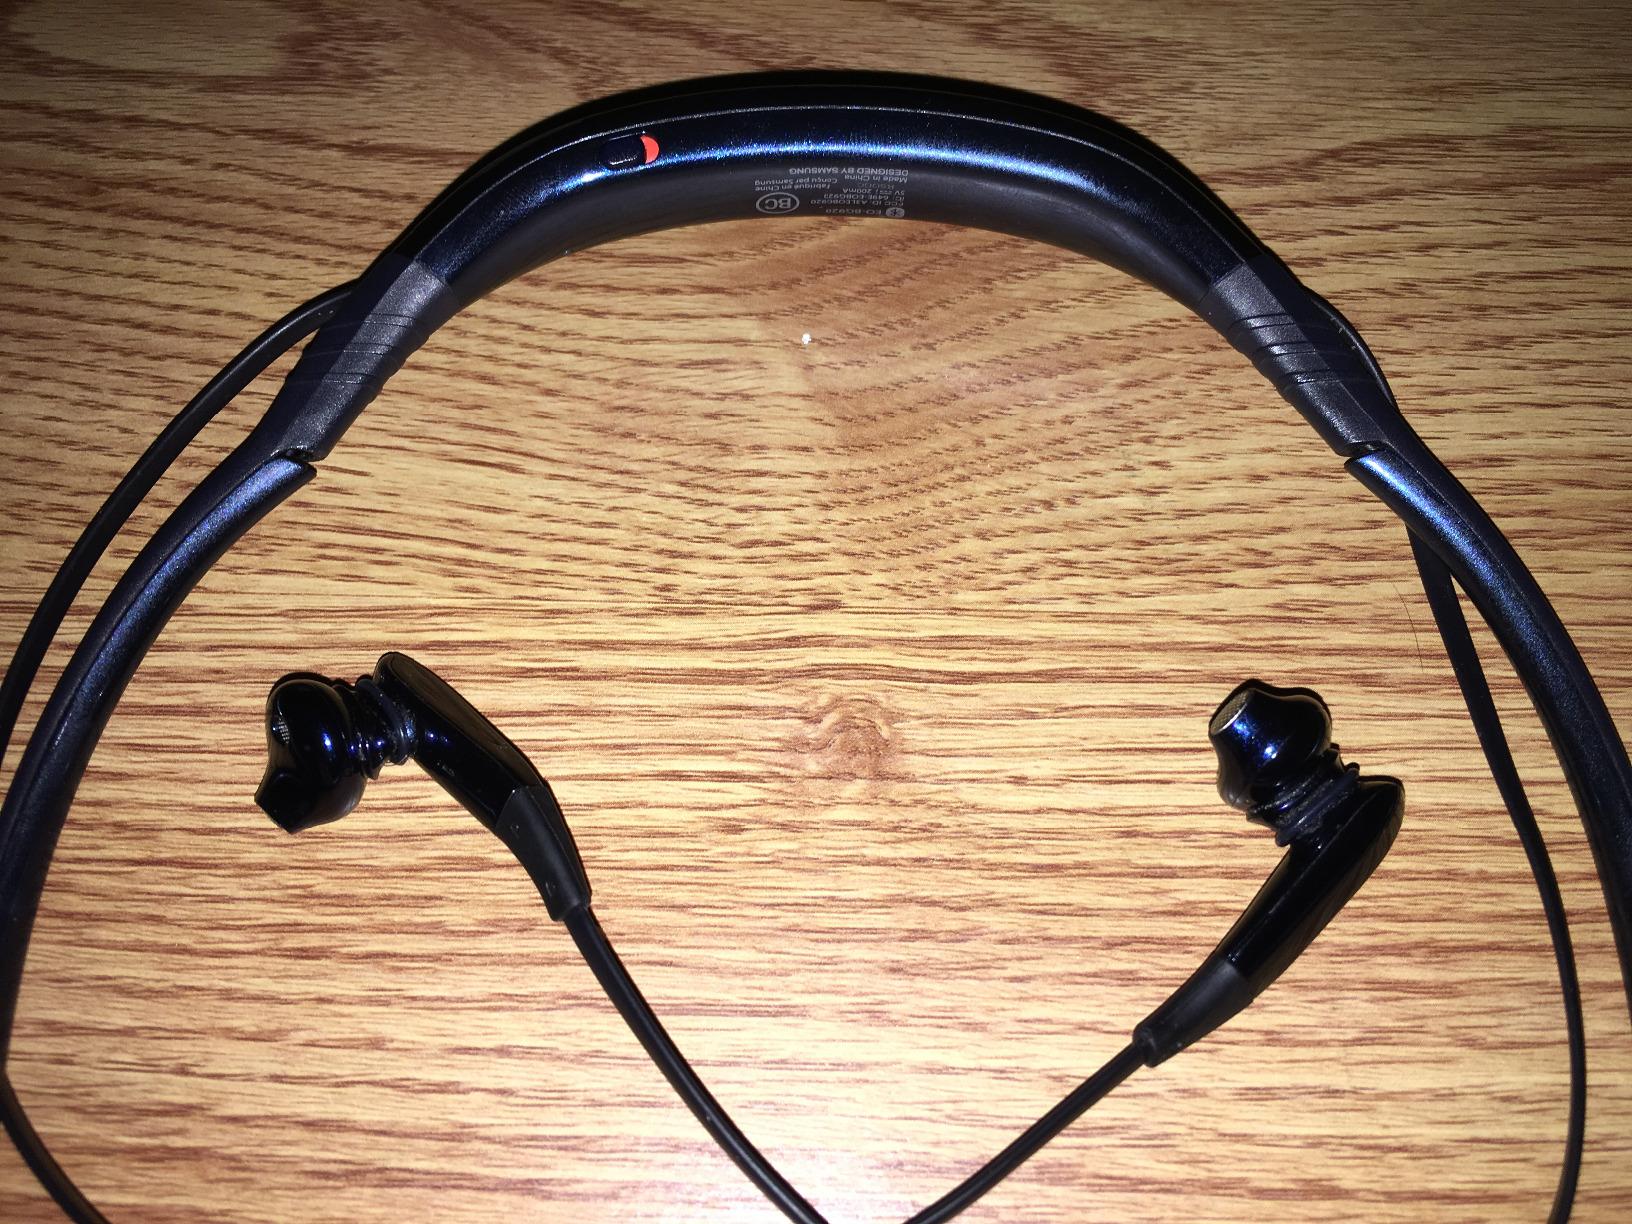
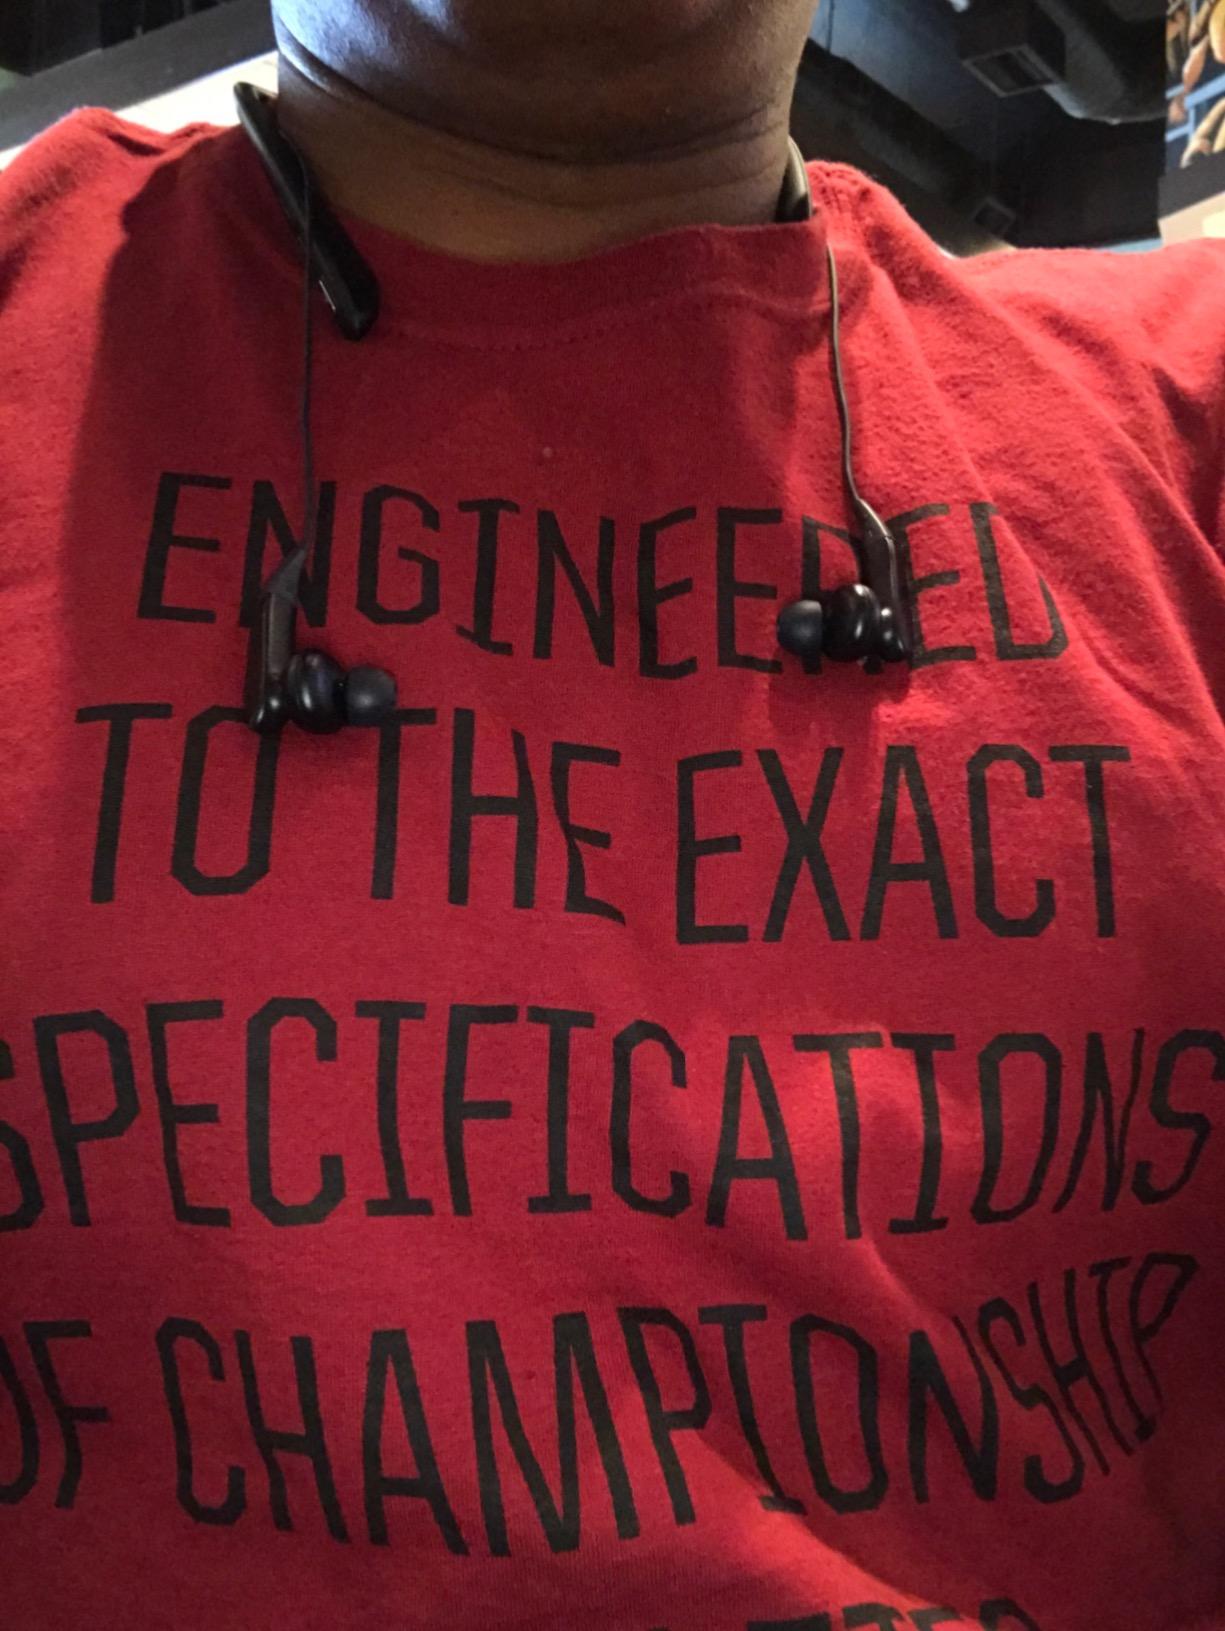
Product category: headphones
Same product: no